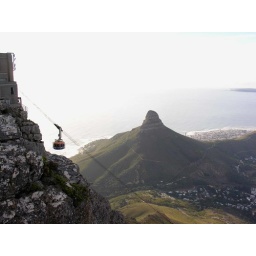
The cable car almost at the top of Table Mountain. Lion's Head is the pointed mountain in the background.